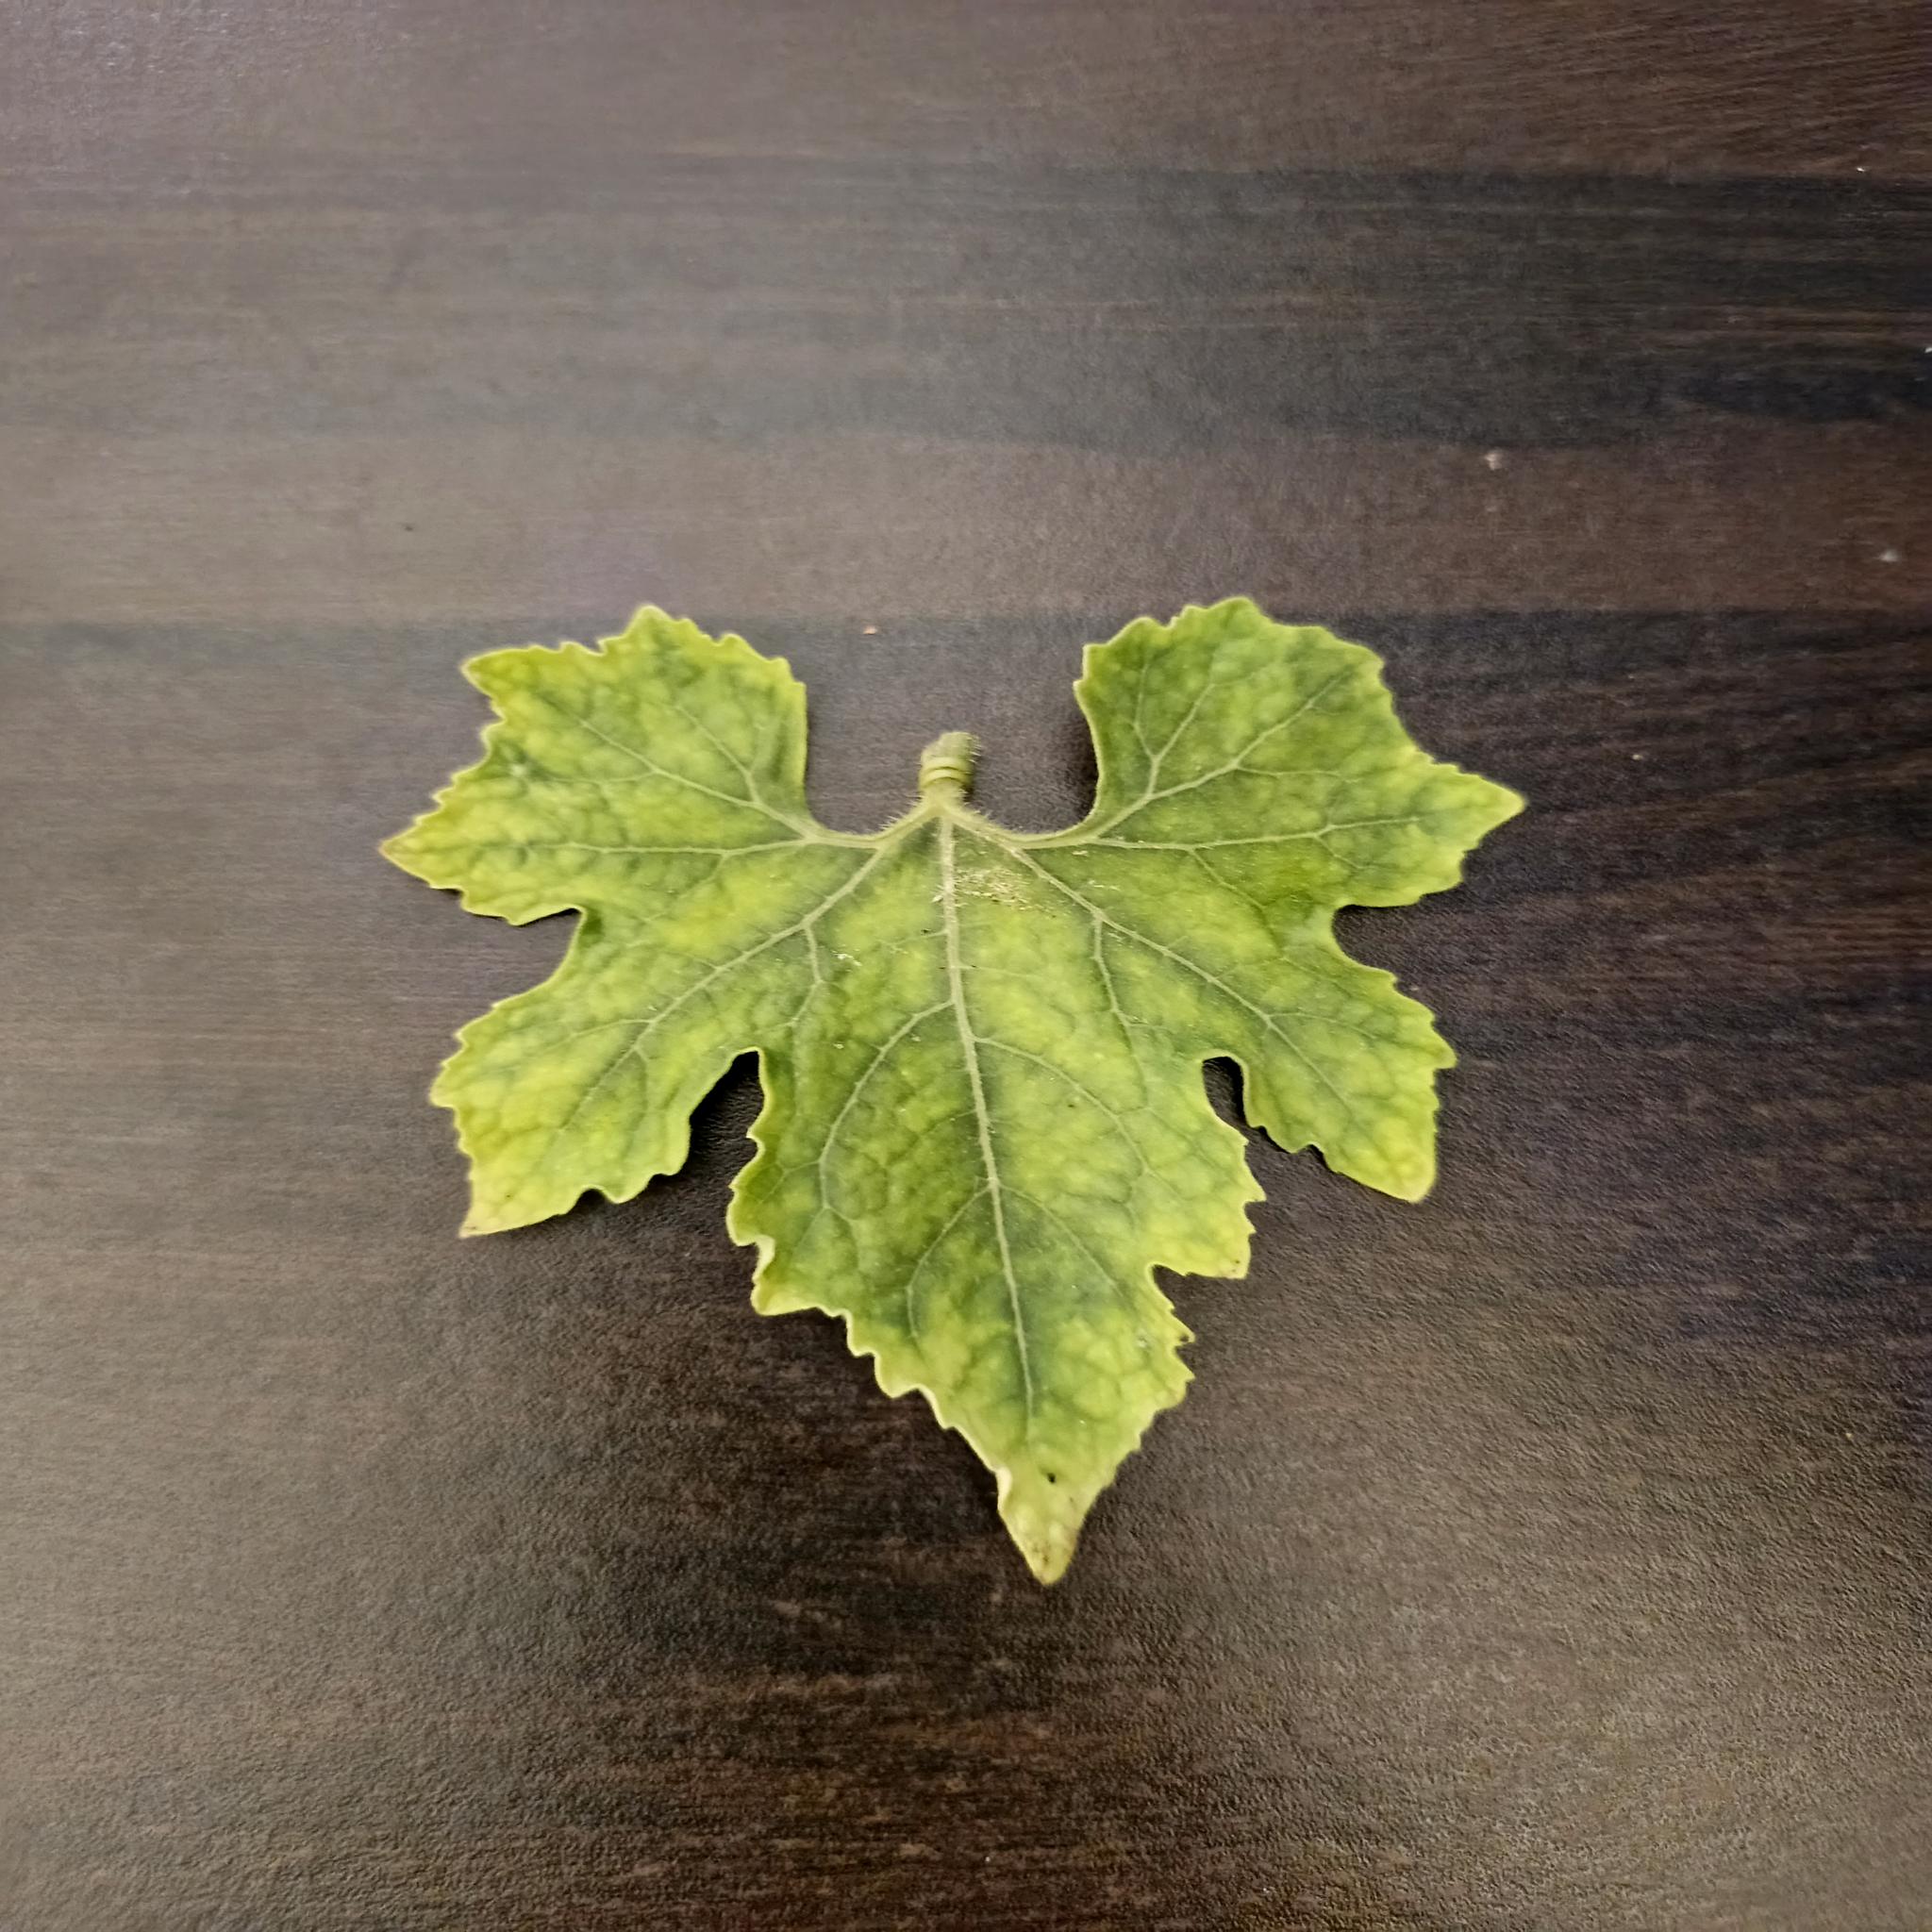
Label: Downy mildew